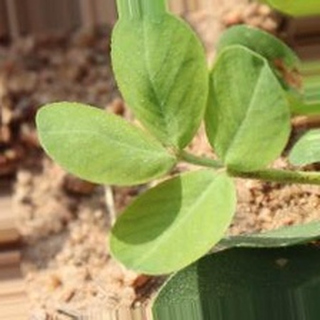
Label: healthy_groundnut